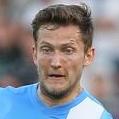
Age: 28